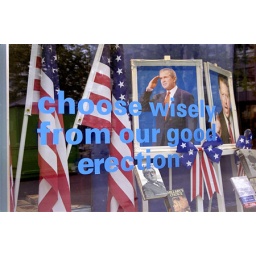
Someone changed the L to an R on the lettering on a book shop window in Zurich